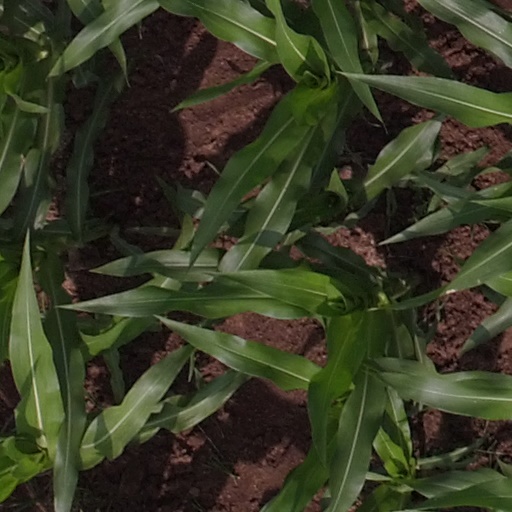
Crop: maize; corn